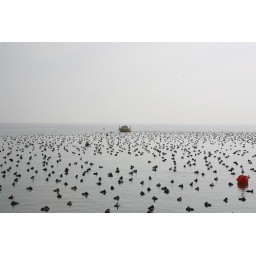
view on the lac Leman in Morges (Switzerland) with many sleeping ducks surround the boat